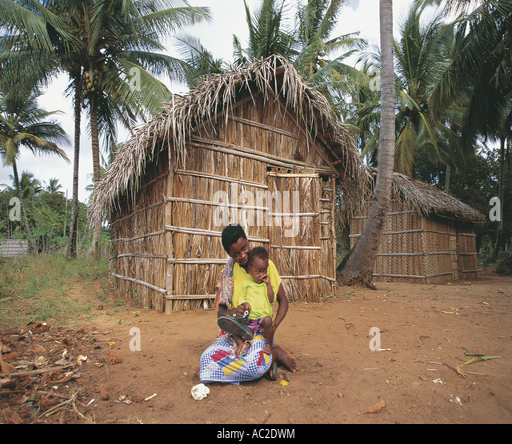
woman and baby sitting outside a hut made from palm leaves used to store coconuts